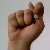
The image shows a hand gesture representing the letter 'T' in Indian Sign Language.